Tammy Wynette

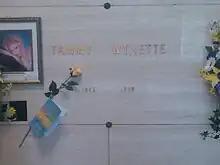
Wynette's final resting place at Woodlawn Memorial Park. The name on her grave was changed three times, eventually changed back to her stage name as pictured here.

Wynette was among country music's most commercially successful and popular artists. She followed it with ten more singles that topped the 'US country chart: "Singing My Song" (1969), "The Ways to Love a Man" (1969), "He Loves Me All the Way" (1970), "Run Woman Run" (1970), "Good Lovin' (Makes It Right)" (1971), "Bedtime Story" (1971), "My Man (Understands)" (1972), "'Til I Get It Right" (1972), "Kids Say the Darndest Things" (1973), and "Another Lonely Song" (1973). Most of these songs followed similar themes about housewives attempting to keep their husbands happy or the effects that troubled marriages have on children. Additionally, Epic Records released a series of studio albums by Wynette during this period. Between 1969 and 1970 alone, Epic released six original albums. This included the 1969 gospel LP, "Inspiration", and the 1970 holiday LP, "Christmas with Tammy". Additional album projects featured her number one and top ten singles of the period. Of these LPs, "Tammy's Touch" (1970) topped the US country LP's chart. "The Ways to Love a Man" (1970), "The First Lady" (1971) and "My Man" (1972) reached the "Billboard" country top five.